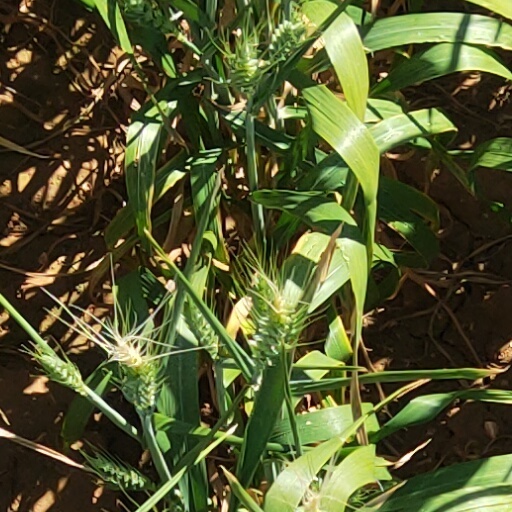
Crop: wheat